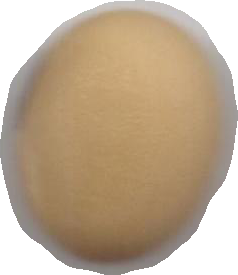
Variety: Anjasmoro